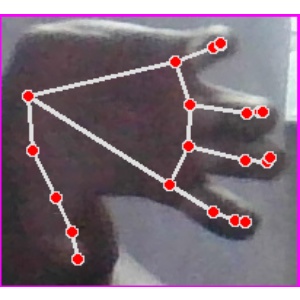
अक्षर: त